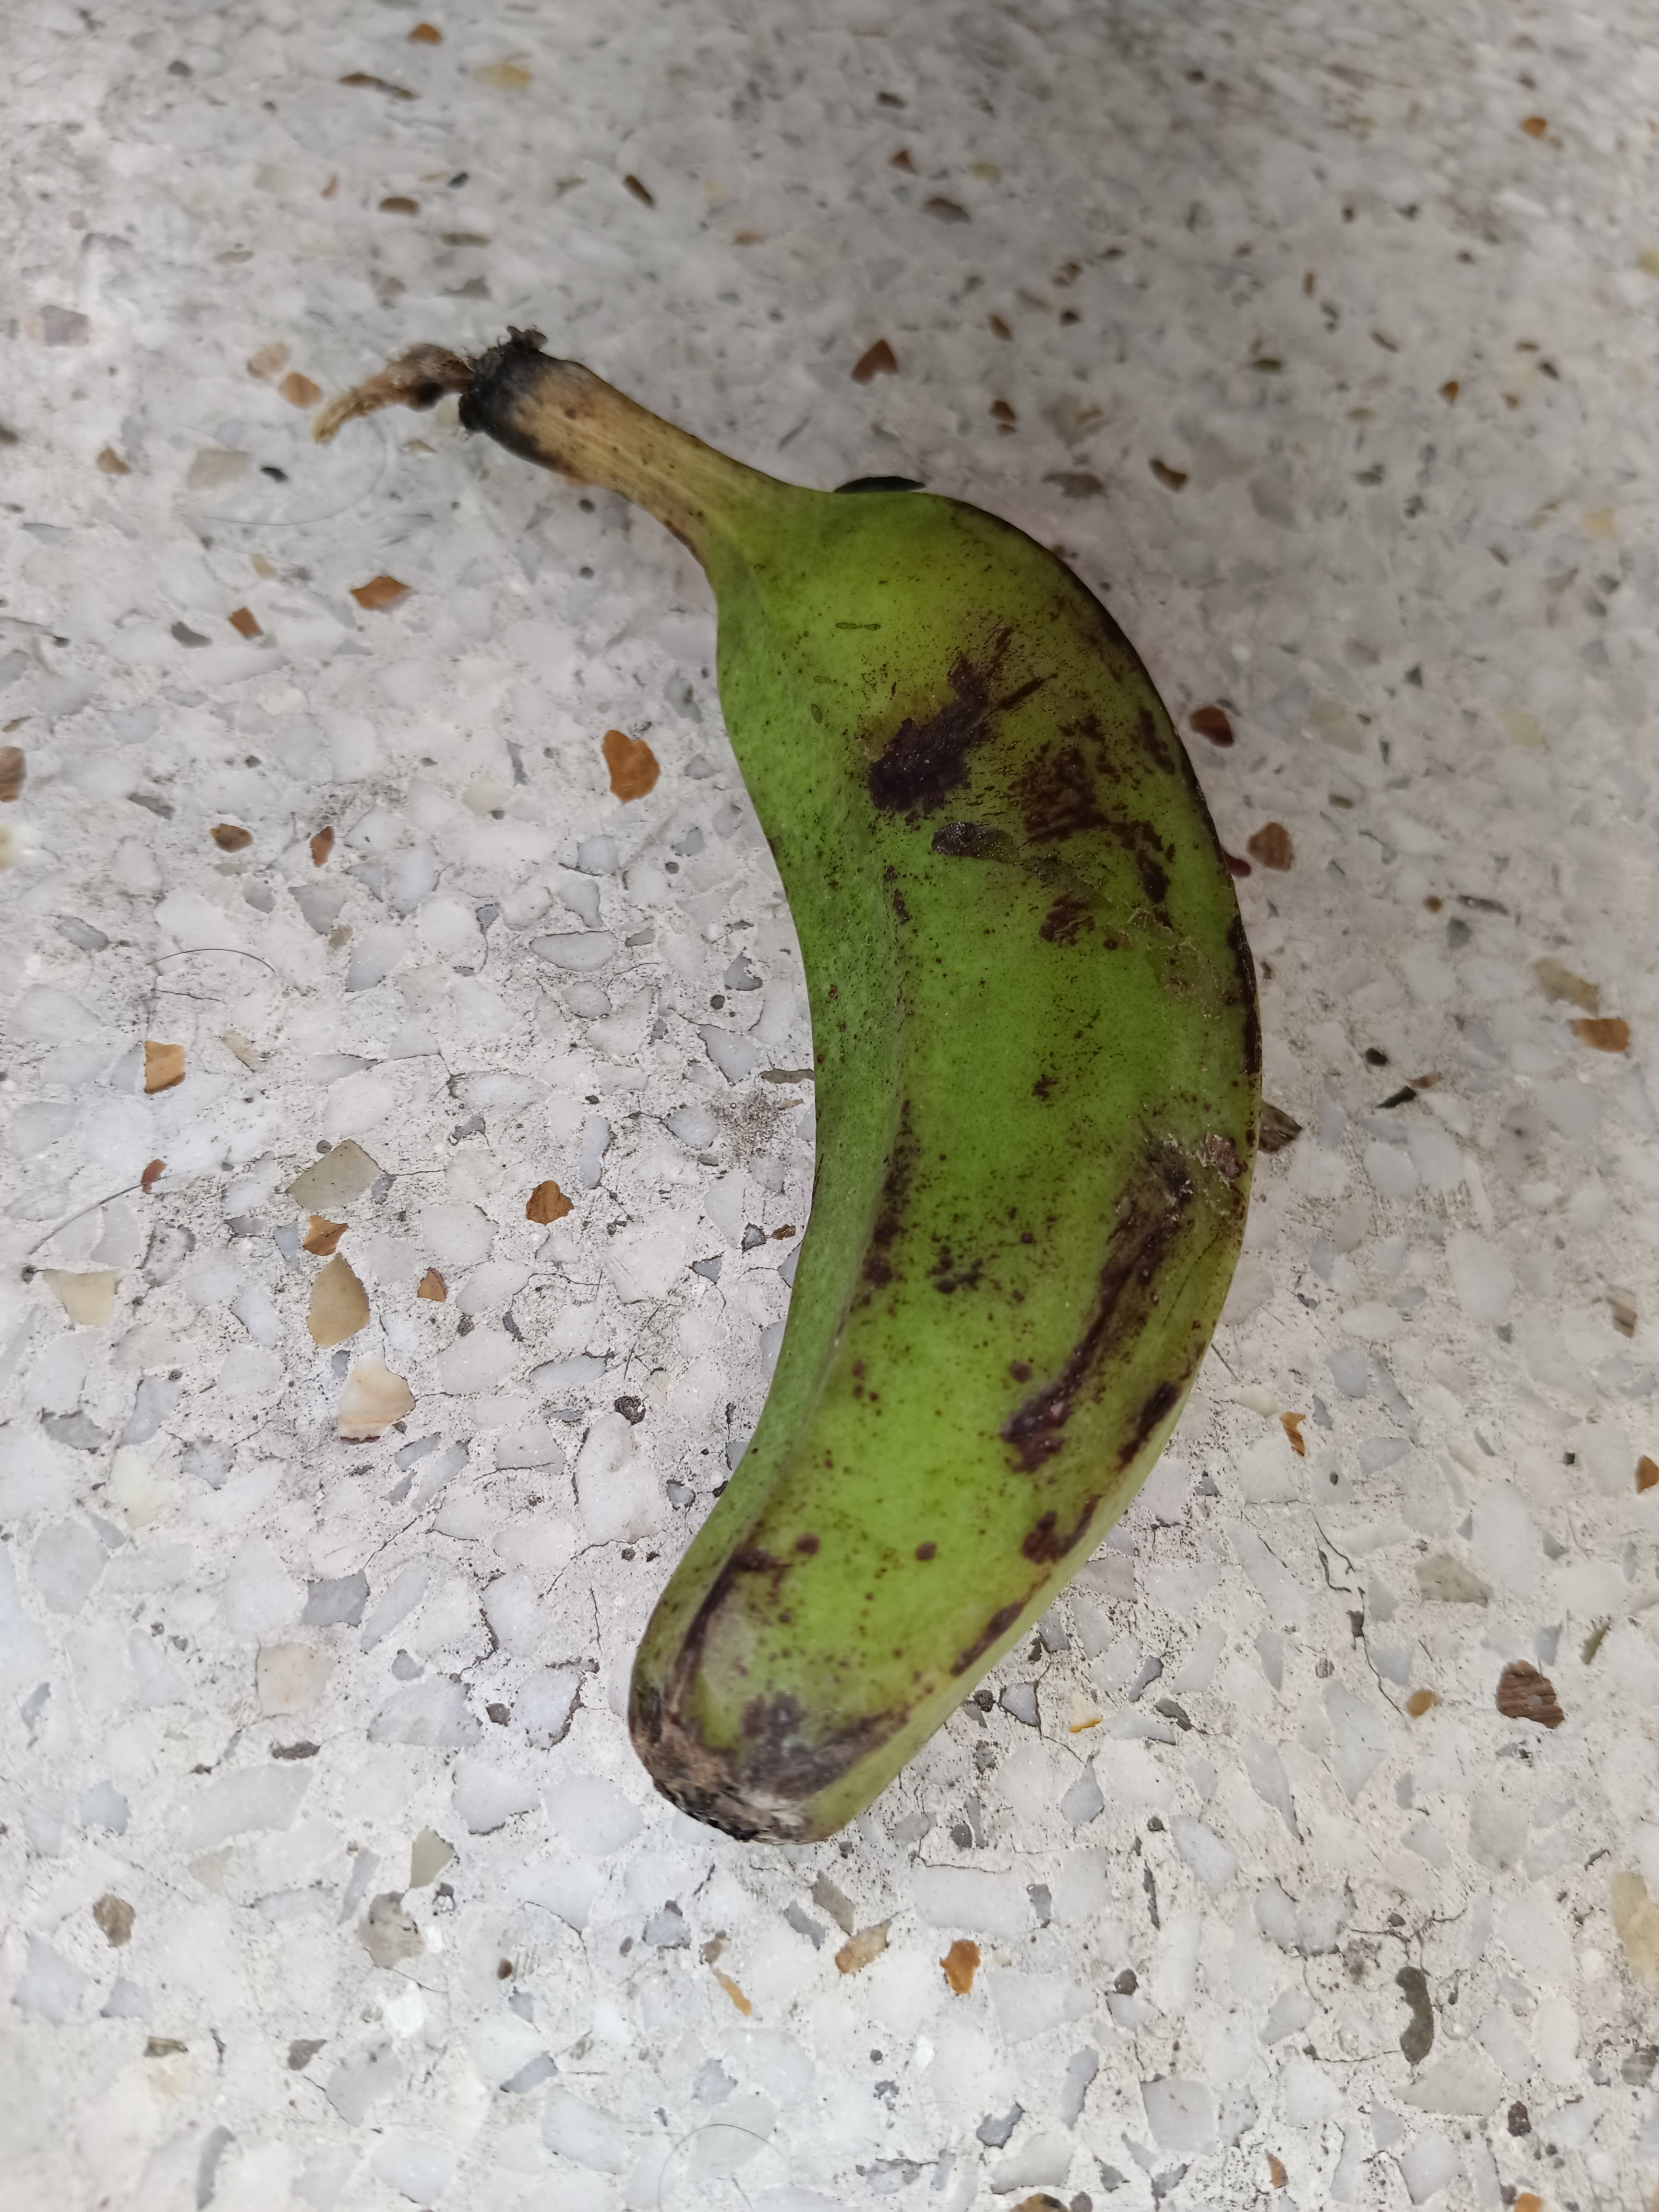
Banana variety: Anaji